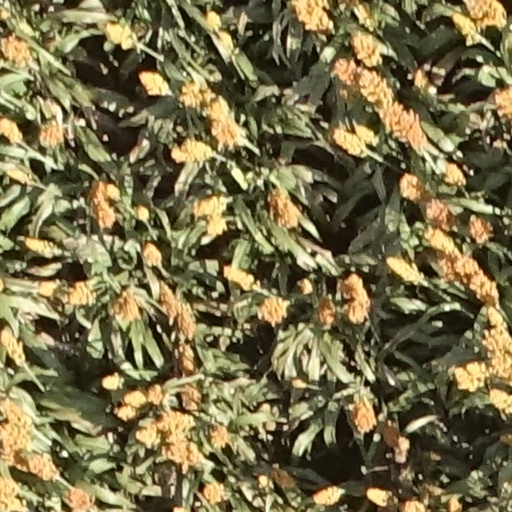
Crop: sorghum